Renault Centre

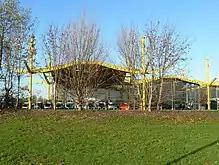
The Spectrum building in 2006

The architecture expressed not only the corporate ownership, through the yellow of Renault used on all the structural elements, but also promoted a modern statement on industrial relations by using the same roof over the warehouse and offices, making no distinction between white- and blue-collar workers. The cable-stayed steel structural system provides a 24m column clear zone, with the columns being of only 450mm diameter.